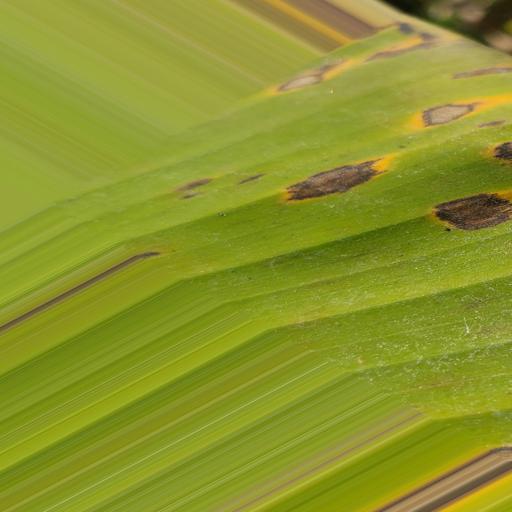
Label: yellow_sigatoka